David Coverdale

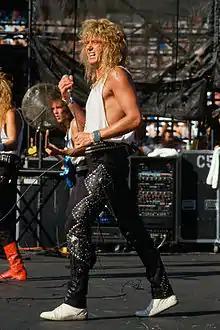
Coverdale performing with Whitesnake on their 1987 tour

Whitesnake gained significant popularity in the UK, Europe, and Asia, but North American success remained elusive. In 1984, the album "Slide It In" dented the US charts (reaching #40), but not enough to be considered a hit. In time for the US release of "Slide It In", Coverdale made a calculated attempt at updating Whitesnake's sound and look by recruiting guitarist John Sykes from the remnants of Thin Lizzy.